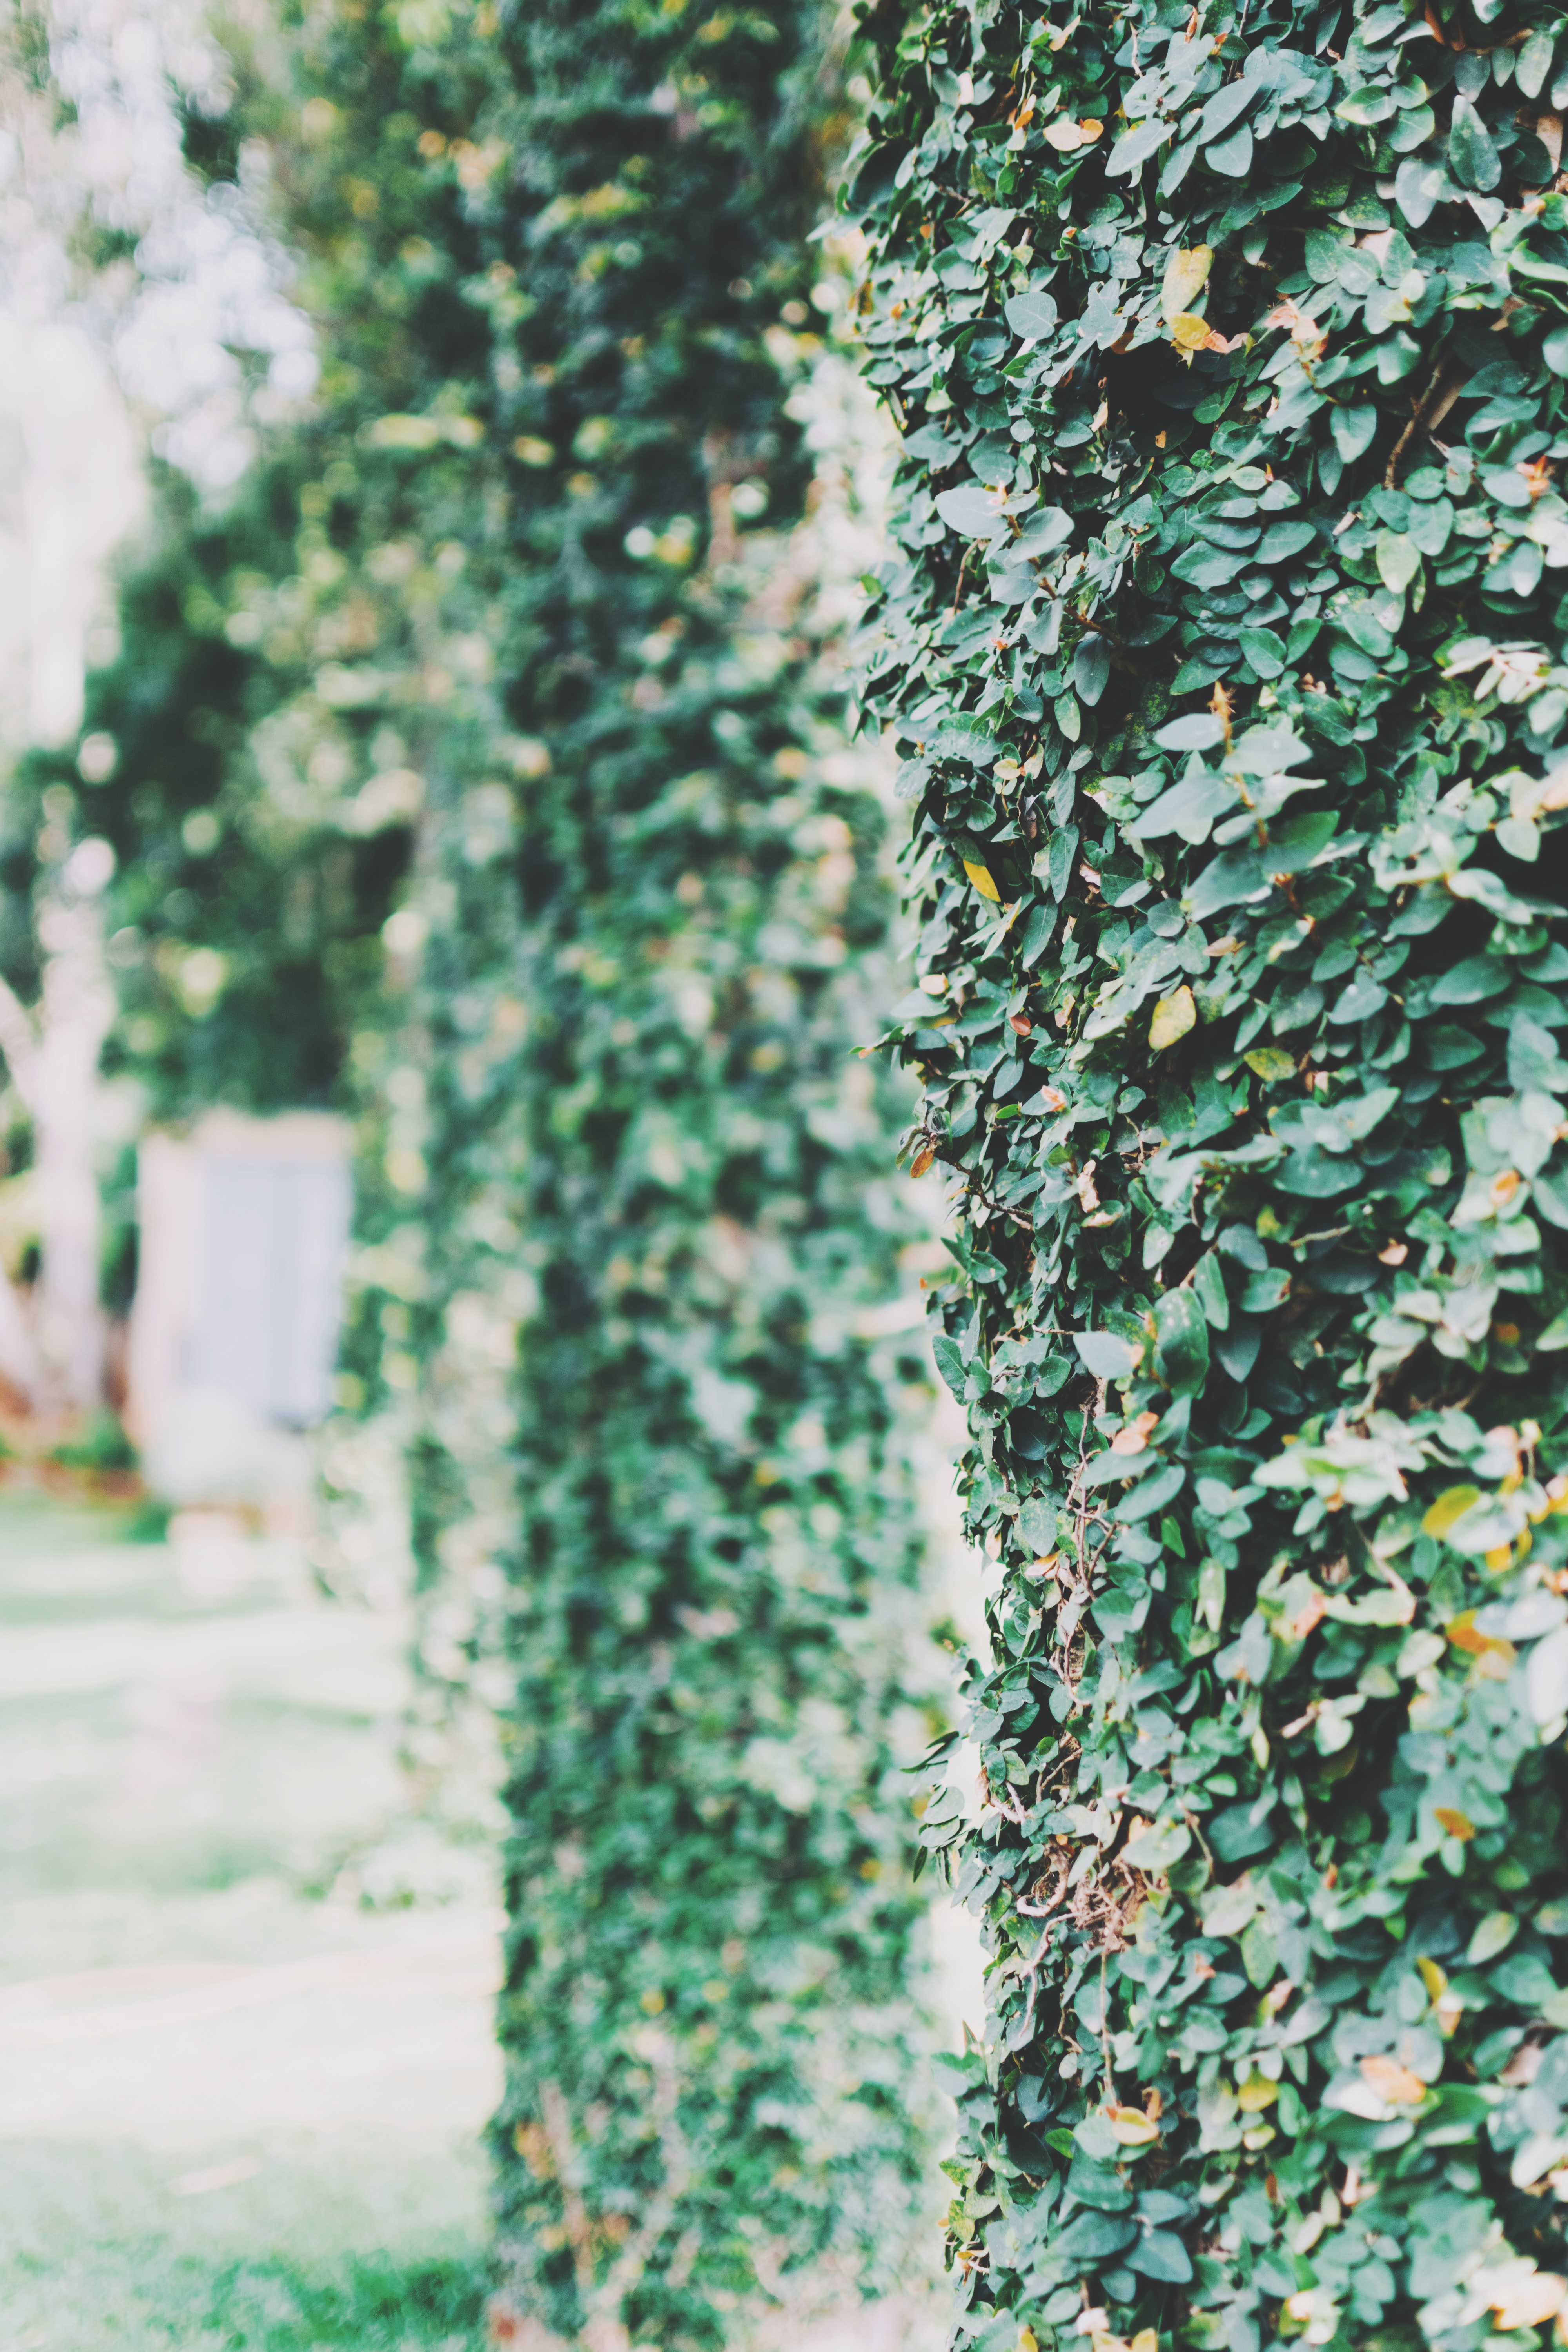
tree, branch, plant, leaf, flower, spring, green, ivy, autumn, botany, flora, season, spruce, shrub, woodland, flowering plant, woody plant, land plant